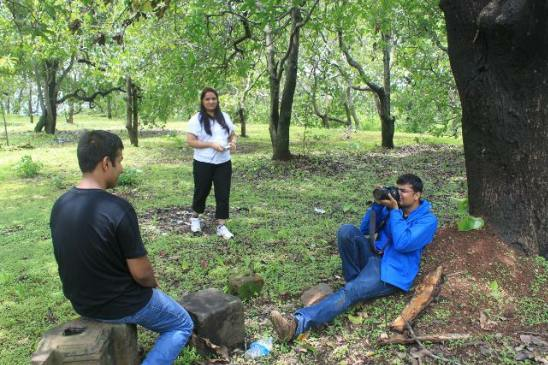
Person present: Yes